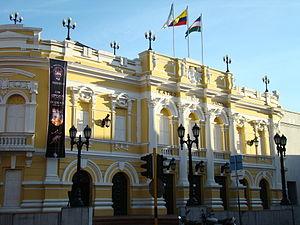
Cali, officiellement Santiago de Cali, est une ville située dans l'ouest de la Colombie. C'est la capitale du département de Valle del Cauca. Avec ses 2 500 000 habitants, Cali se place au troisième rang des villes les plus peuplées de Colombie.